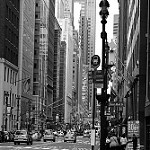
Label: B & W